Barbara Baynton

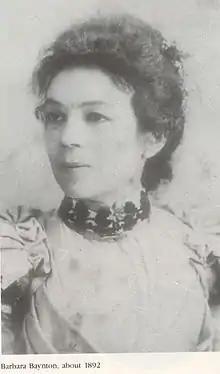
Barbara Baynton, 1892

Barbara Janet Baynton (née Lawrence; 4 June 1857 – 28 May 1929) was an Australian writer known primarily for her short stories about life in the bush. She published the collection "Bush Studies" (1902) and the novel "Human Toll" (1907), as well as writing for "The Bulletin" and "The Sydney Morning Herald". She was a shrewd manager of her second husband's estate, owning properties in Melbourne and London. She acquired the title Lady Headley from her third marriage to Rowland Allanson-Winn, 5th Baron Headley, but never wrote under that name.